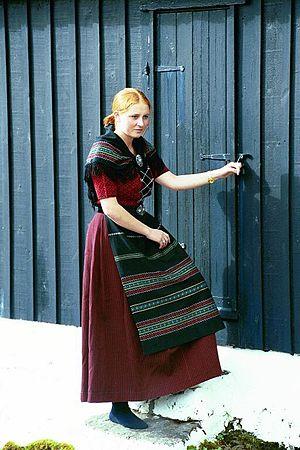
Eivør Pálsdóttir [ˈaivœɹ ˈpɔlsˌdœʰtːɪɹ], ou simplement appelée Eivør, née le 21 juillet 1983 à Syðrugøta, est une chanteuse, auteure-compositrice-interprète et musicienne féroïenne.